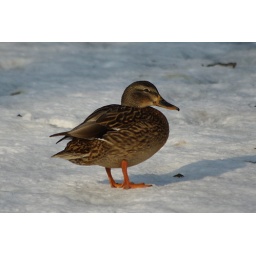
A cute female duck by the Bobr River